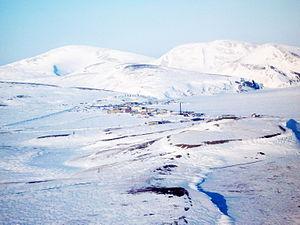
Beringovski est une commune urbaine du district autonome de Tchoukotka, en Russie. Sa population était estimée à 1 003 habitants en 2014.